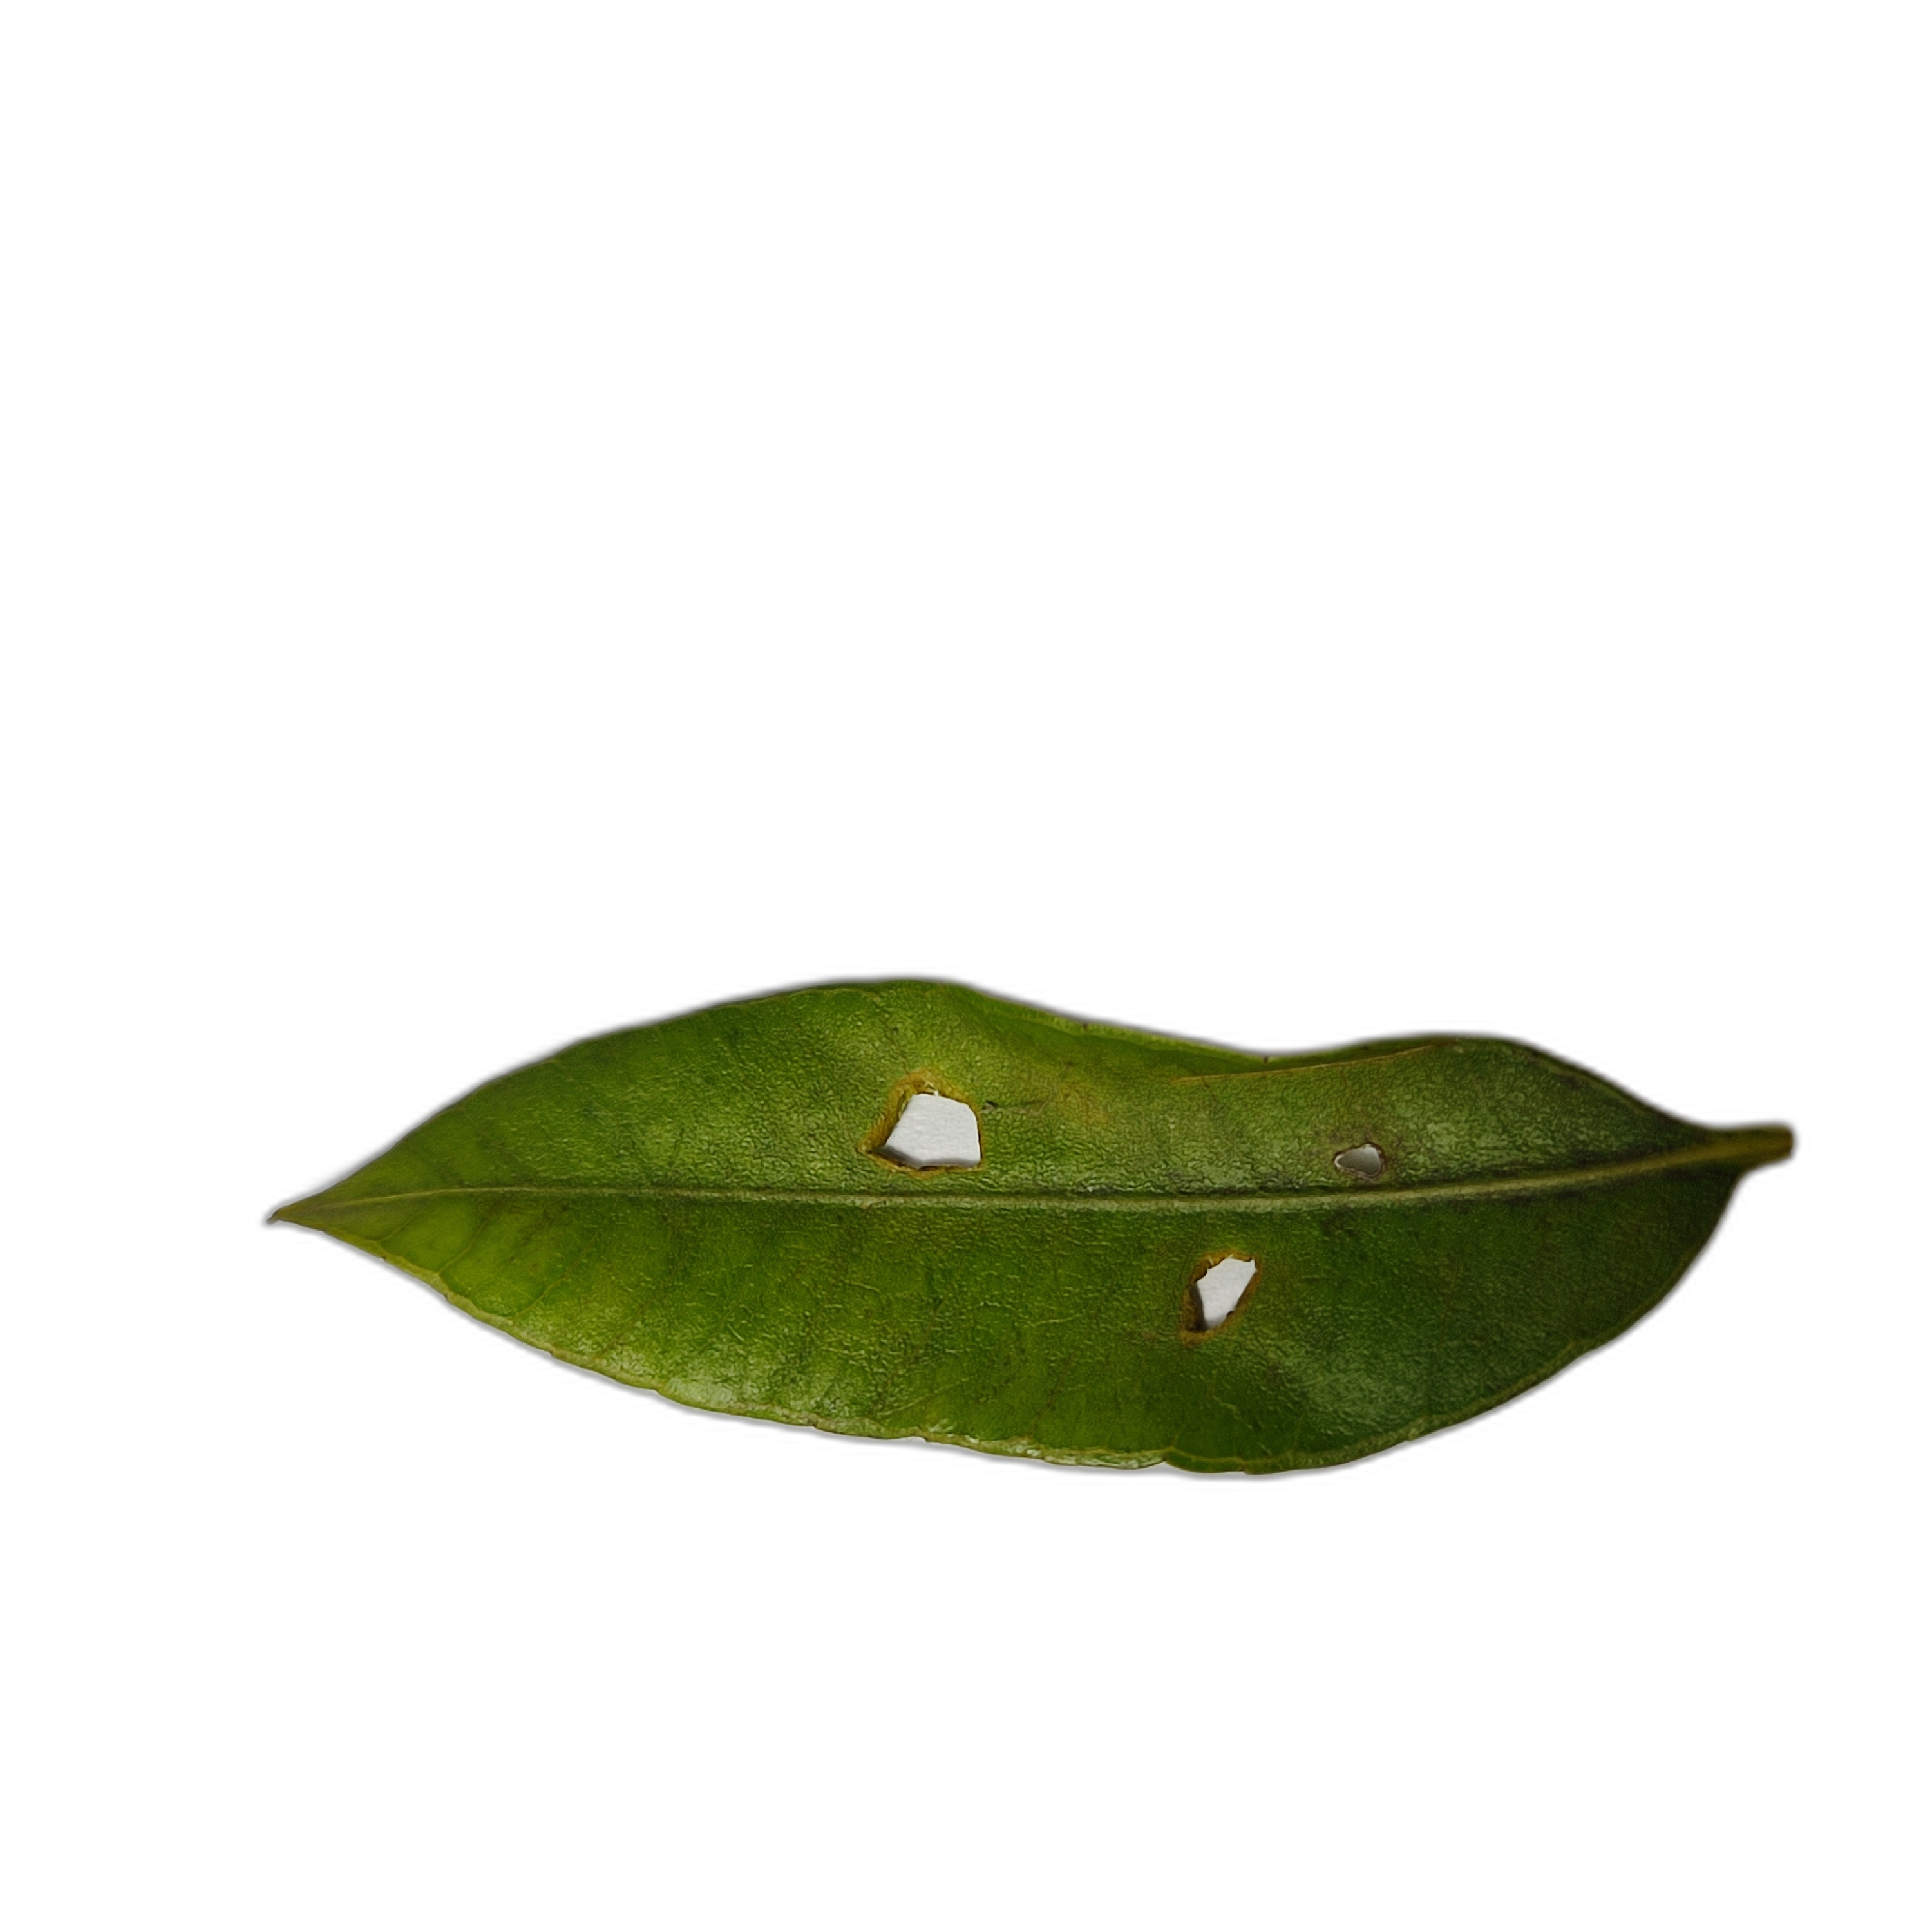
Label: not_healthy